Maple Leaf Sports & Entertainment

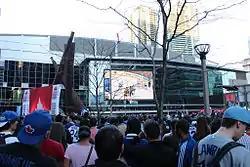
Fans watch the Toronto Maple Leafs play the Boston Bruins in game 2 of the Eastern Conference Quarterfinals in the 2013 Stanley Cup playoffs at Maple Leaf Square, a plaza built by MLSE next to the Scotiabank Arena

MLSE announced in April 2005 that they would be working with Cadillac Fairview (a wholly owned subsidiary of Ontario Teachers' Pension Plan) and Lanterra Developments to build Maple Leaf Square, a major entertainment complex situated next to the ACC. The $500 million complex, which was completed in 2010, is a mixed use facility which features the Hotel St. Germain, e11ven restaurant, Real Sports Apparel, Real Sports Bar and Grill, Longo's grocery store, office space and condominium residences. In conjunction with the construction of Maple Leaf Square was a two-year, $48 million renovation of the ACC to connect it with the square, which added a new atrium that includes a high-definition broadcast studio for Leafs TV, NBA TV Canada and GolTV Canada. The external wall of the atrium features a 30 by video screen which often broadcasts games to spectators gathered in the plaza in front of the arena.